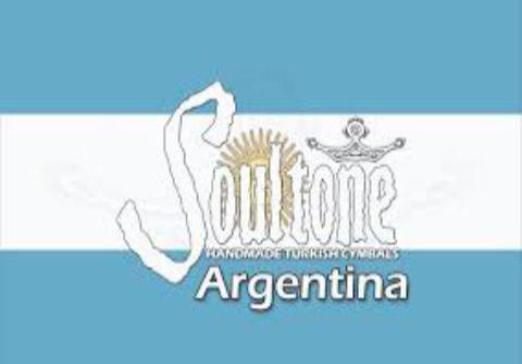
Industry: Leisure